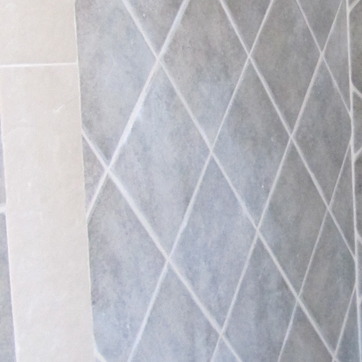
Material: polishedstone